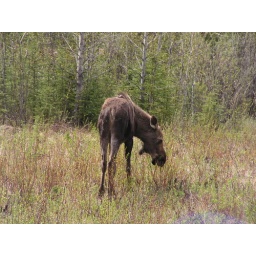
A female moose in northern British Columbia along the Al-Can highway